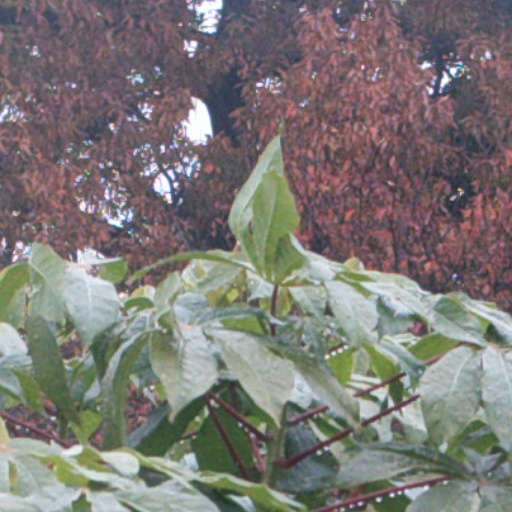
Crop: cassava